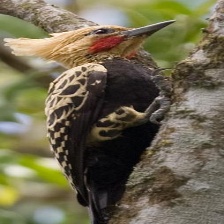
Species: BLONDE CRESTED WOODPECKER
Scientific name: CELEUS FLAVESCENS